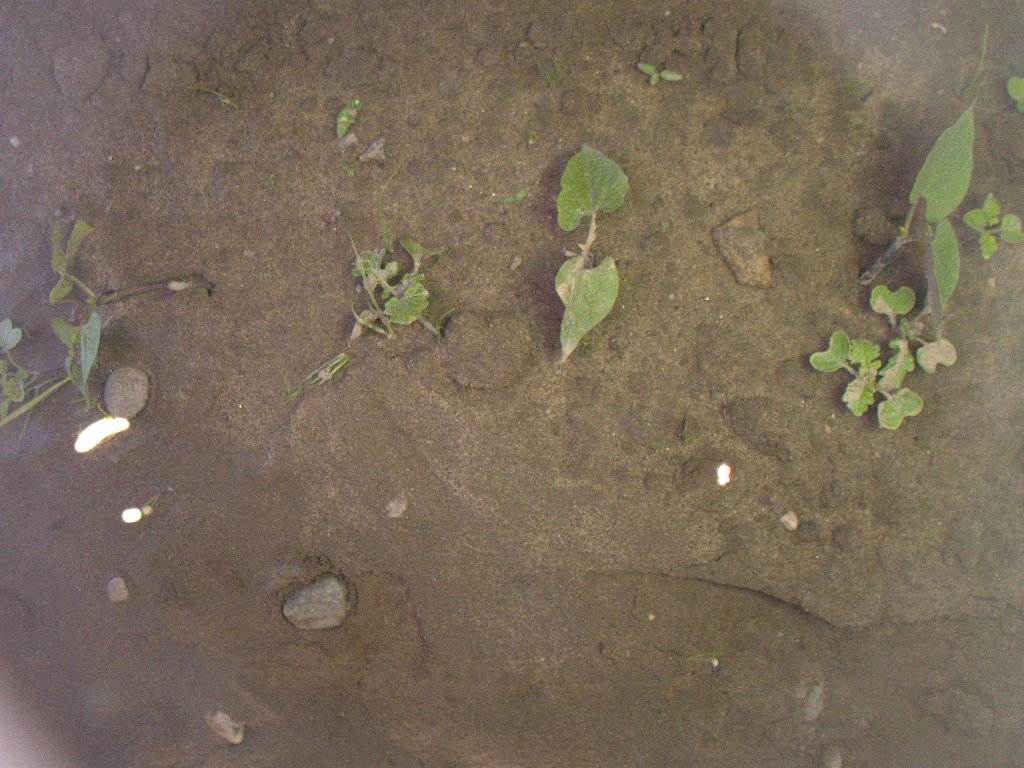
Crop: bean
Objects: bean, stem_bean, bean, stem_bean, bean, stem_bean